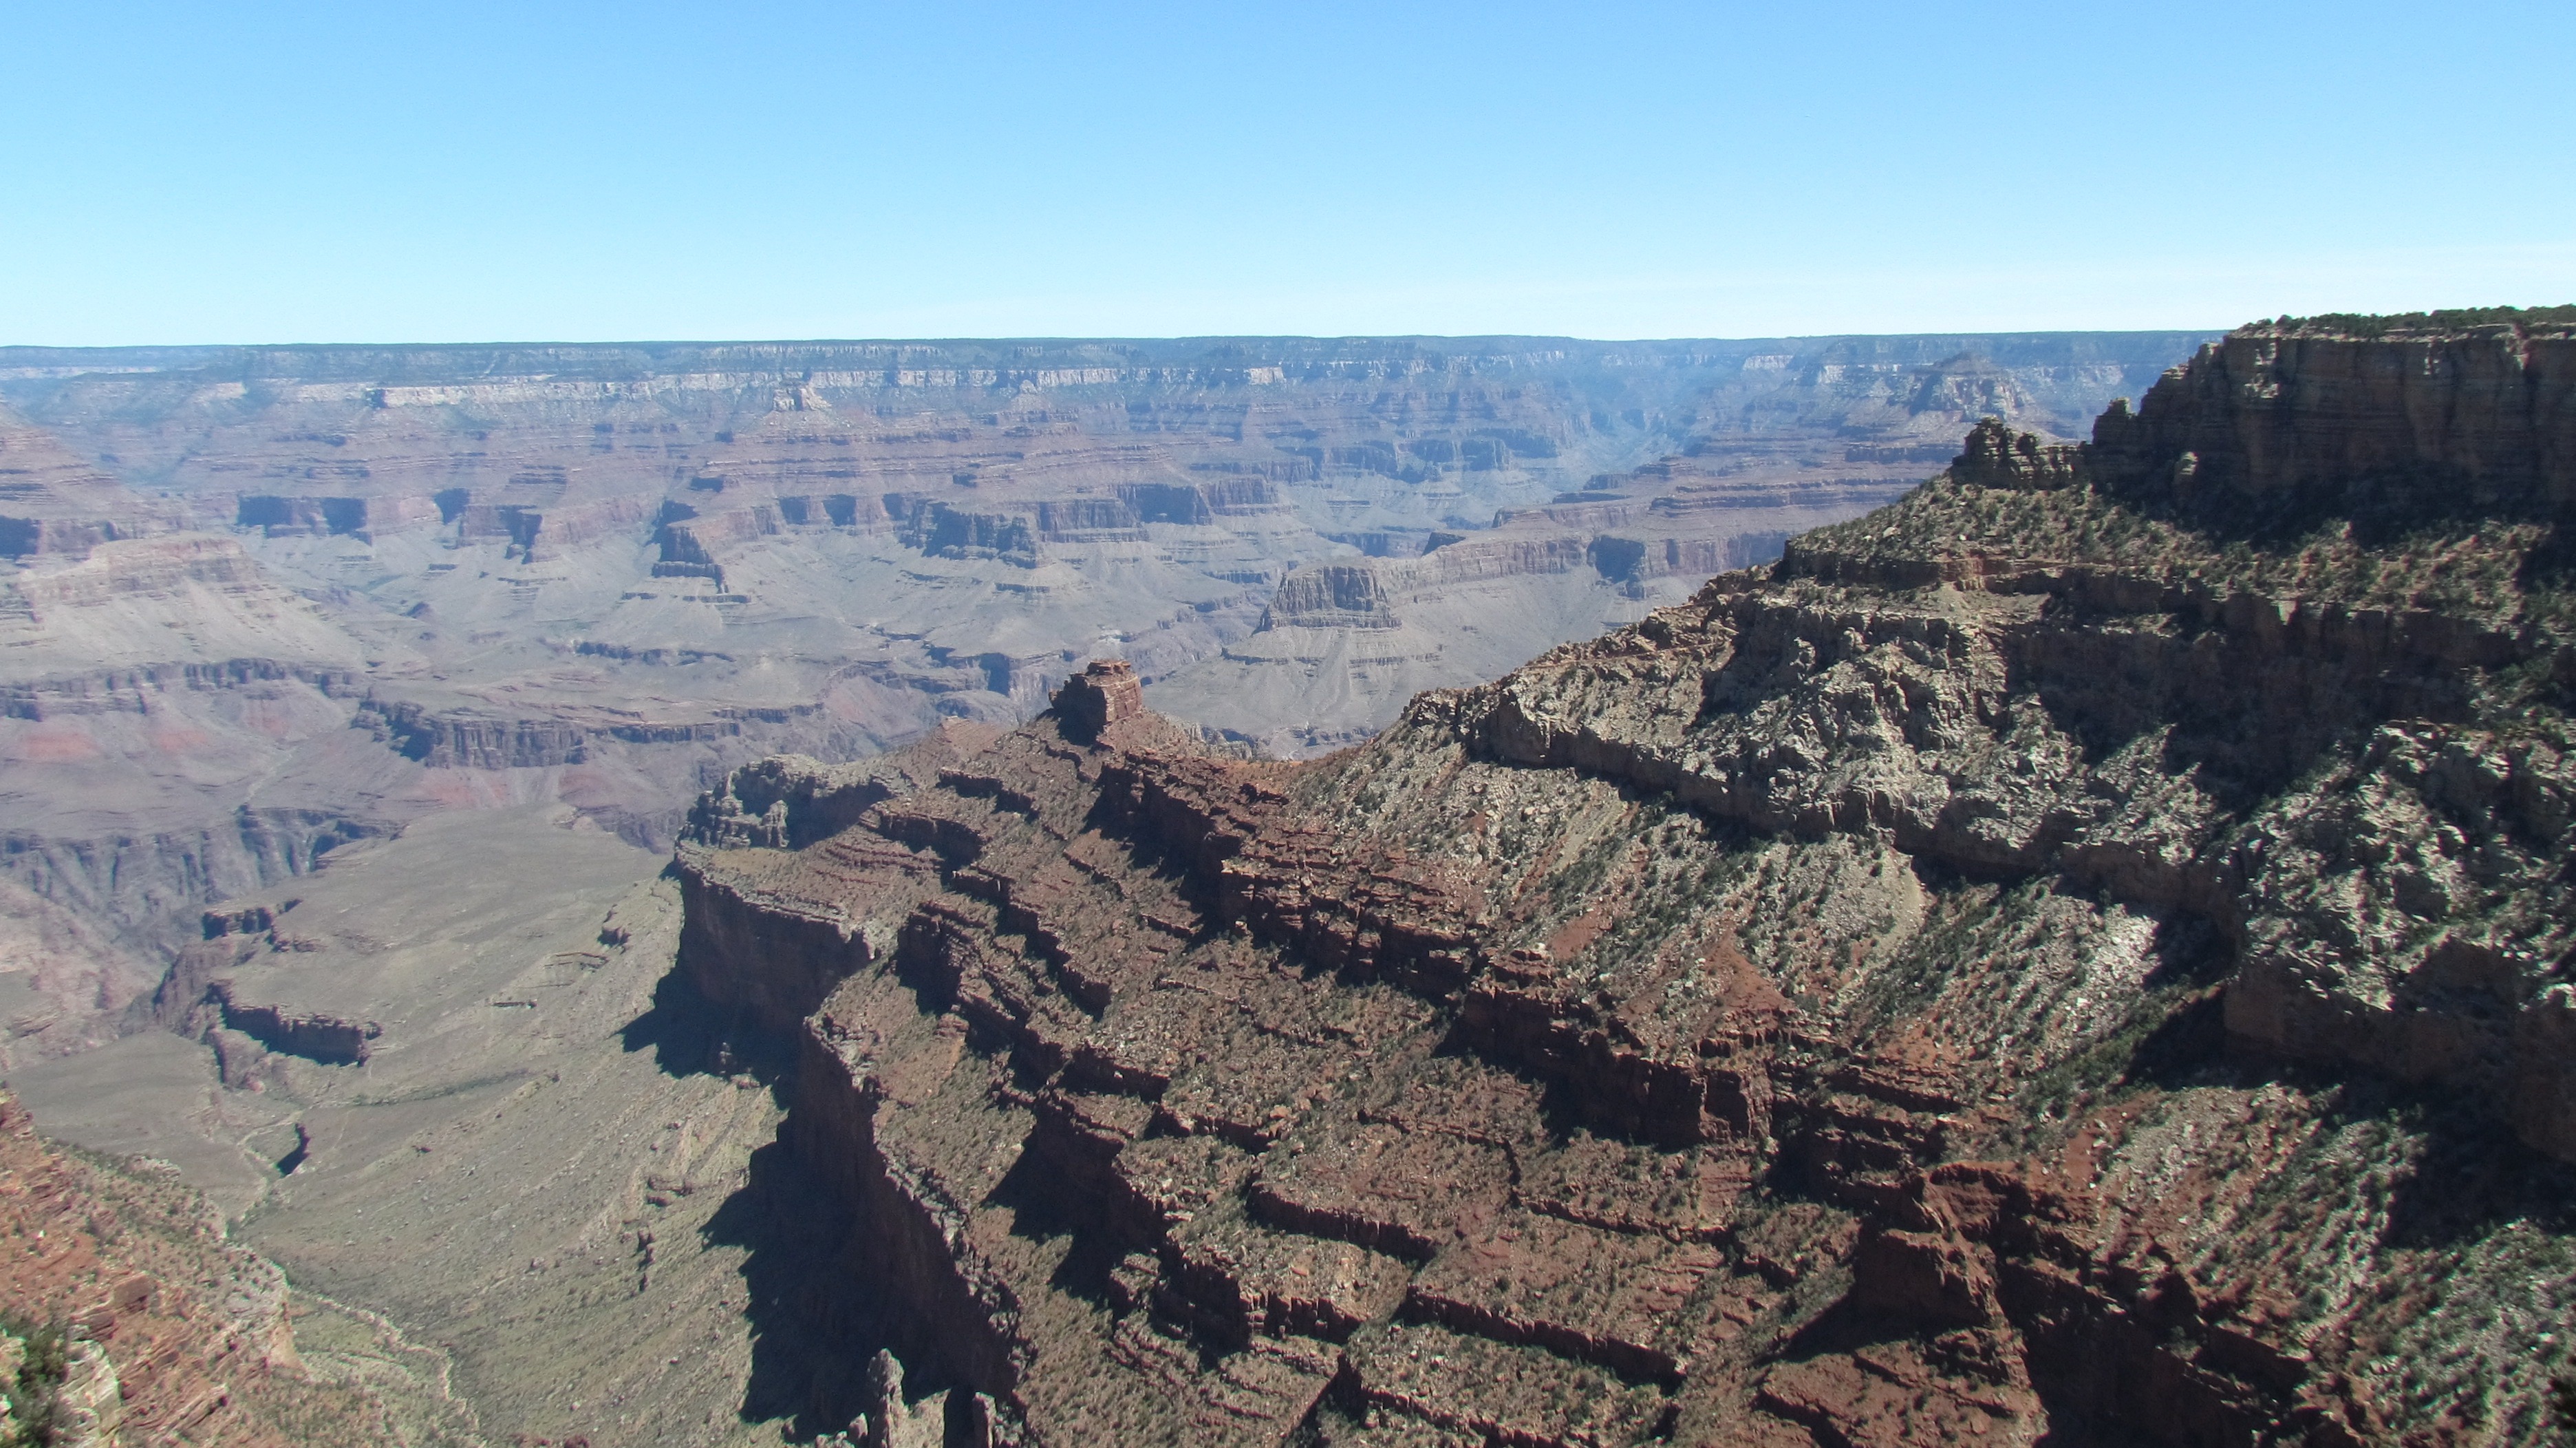
landscape, trail, valley, formation, cliff, landmark, canyon, grand canyon, terrain, national park, geology, badlands, plateau, beautiful, wadi, landform, aerial photography, geographical feature